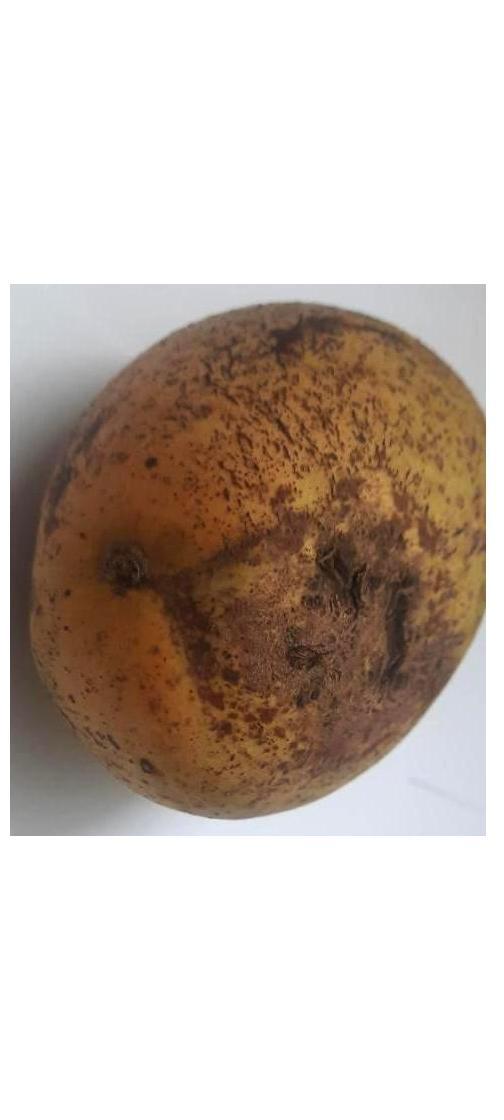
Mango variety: Ashshina Classic